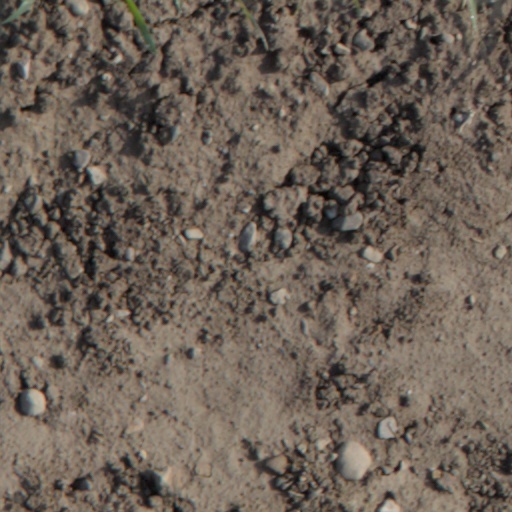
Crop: wheat